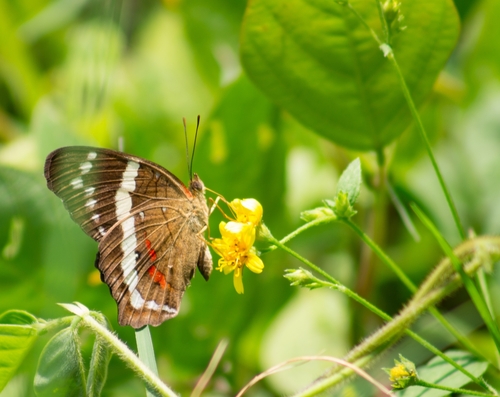
Scientific name: Anartia fatima
Common name: Banded peacock
Family: Nymphalidae
Order: Lepidoptera
Pollinator type: Primary pollinator
Habitat: Open areas and gardens
Geographic range: South America
Conservation status: Least Concern